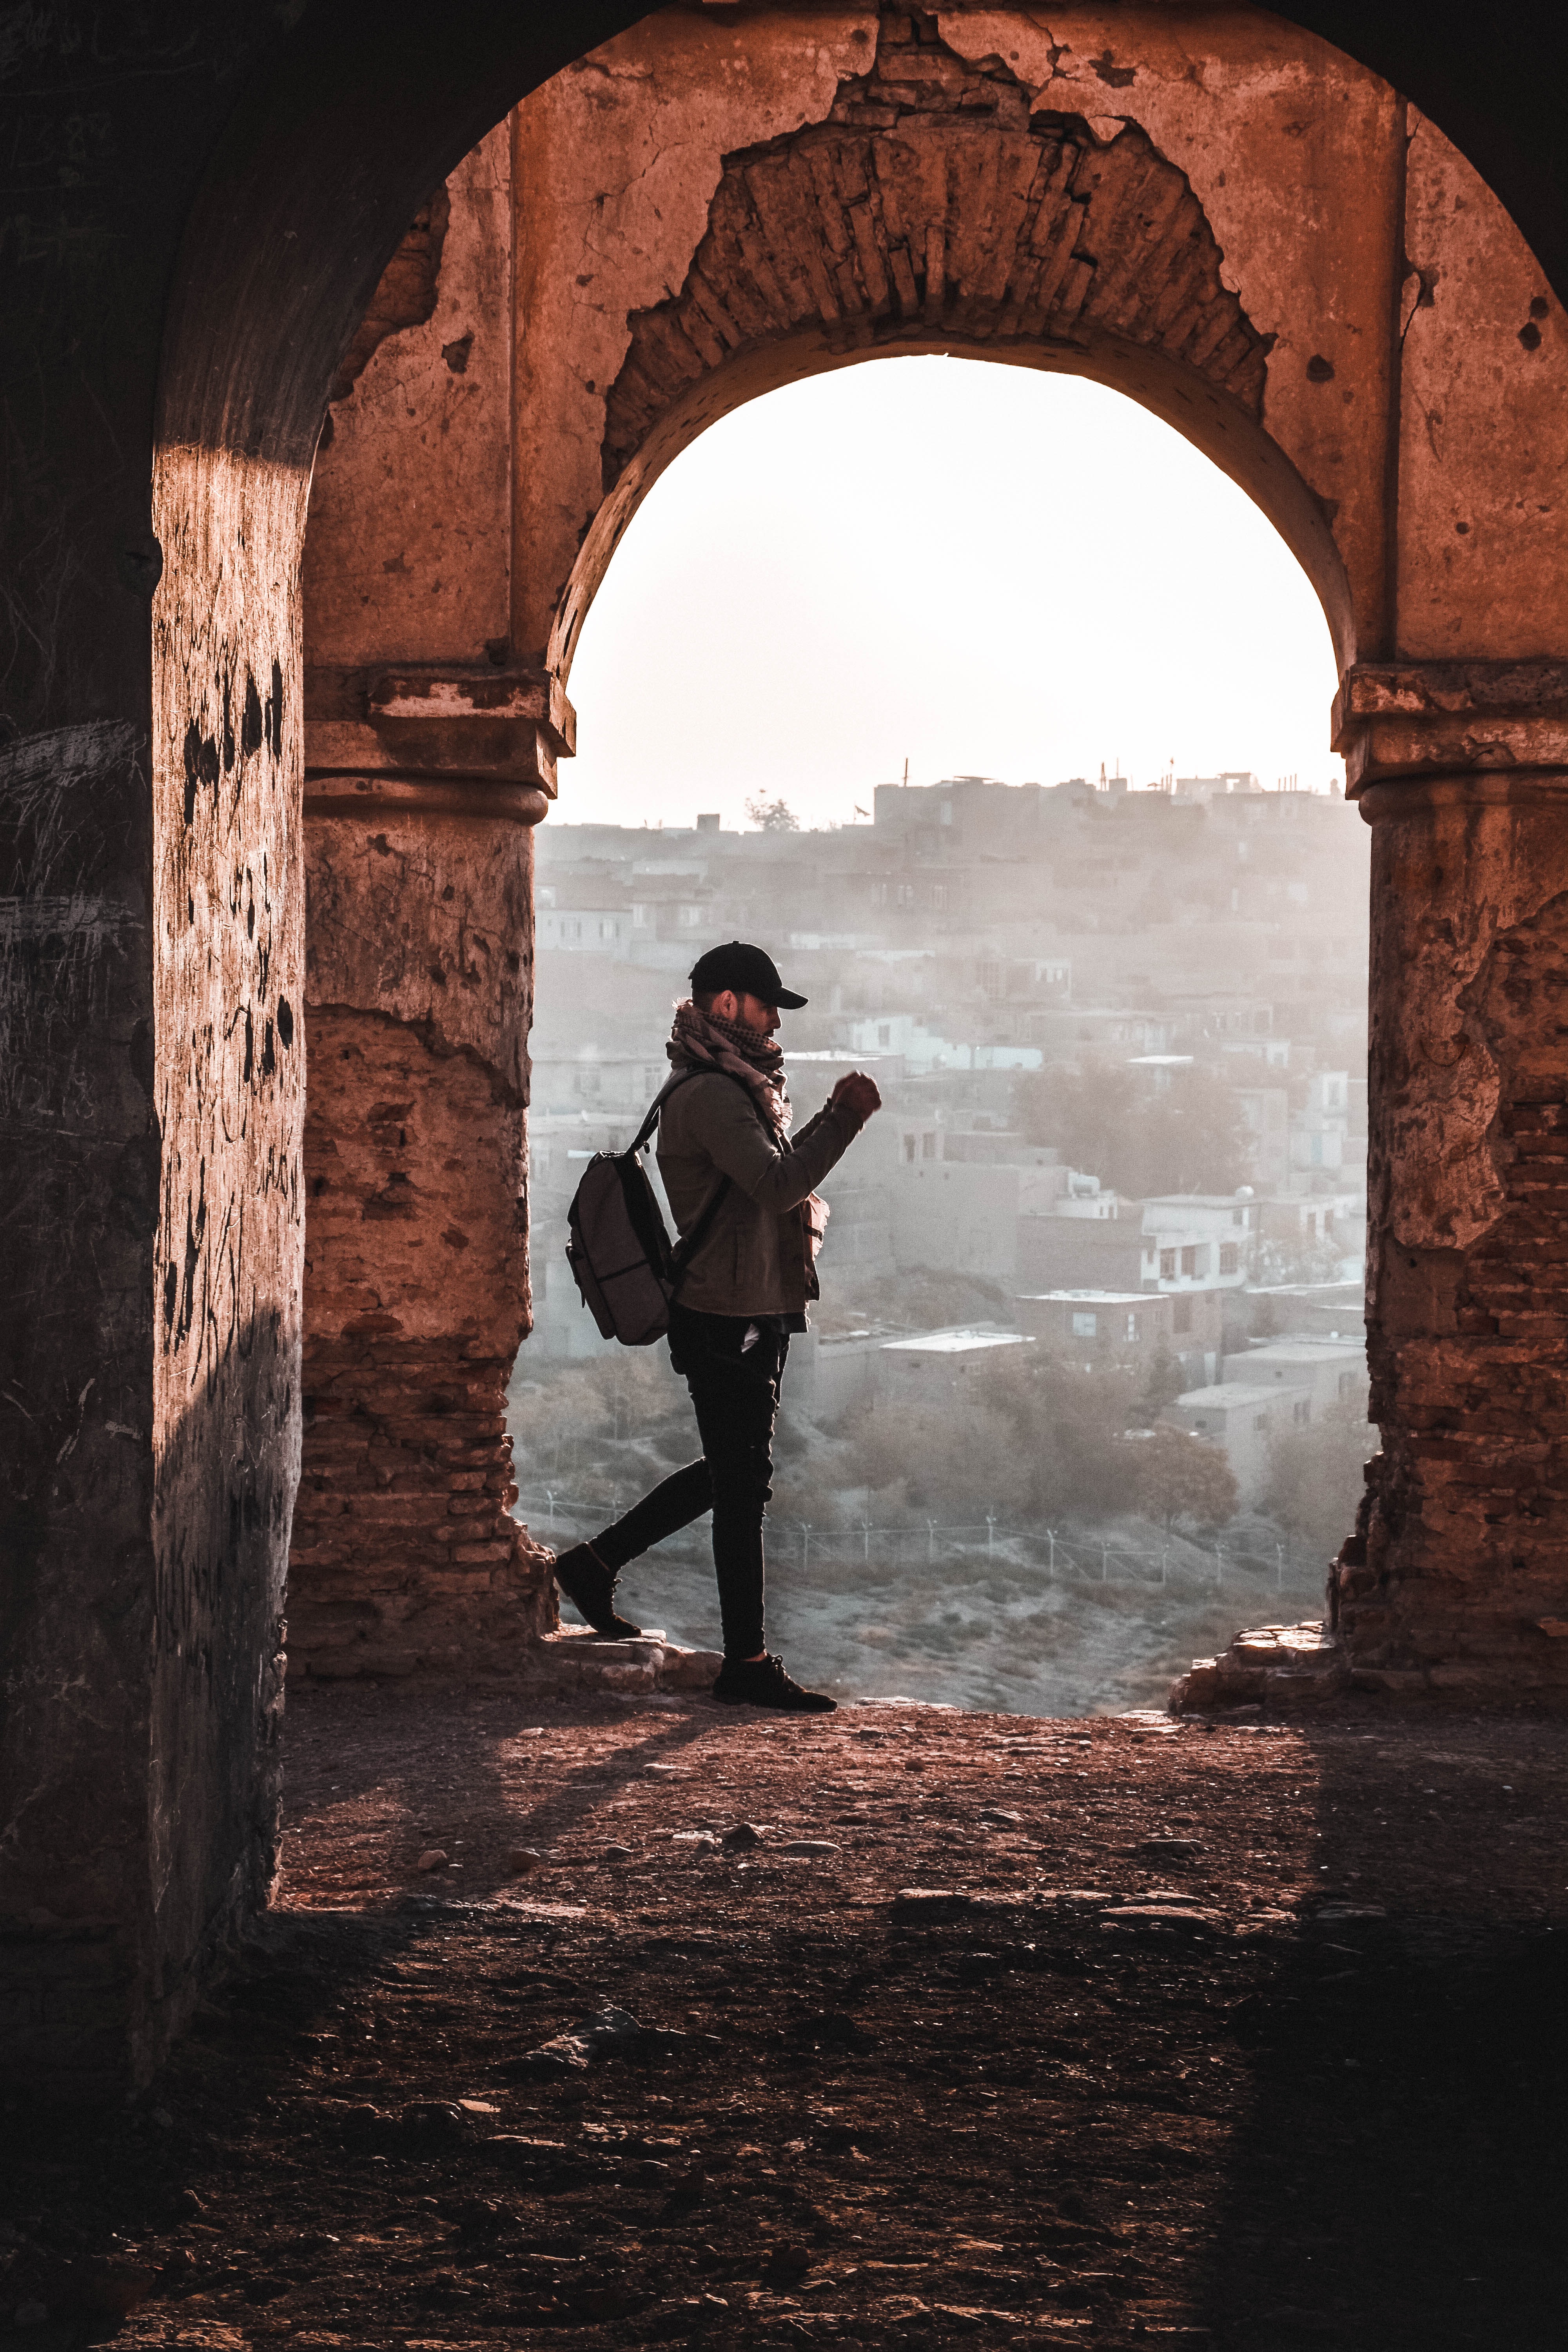
arch, sky, wall, window, darkness, water, shadow